Battle of Great Cane Brake

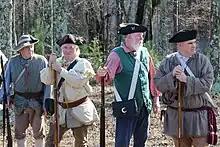
American Revolution militia reenactors in upstate South Carolina (2016).

The Battle of Great Cane Brake was a skirmish fought on December 22, 1775, during the American Revolutionary War in what was then Ninety-Six District, South Carolina, modern Greenville County.